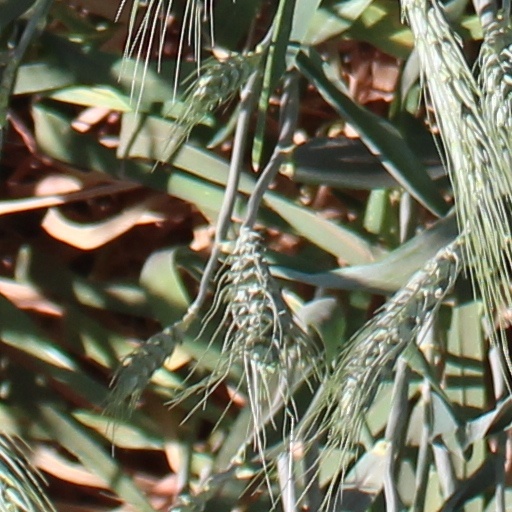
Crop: wheat